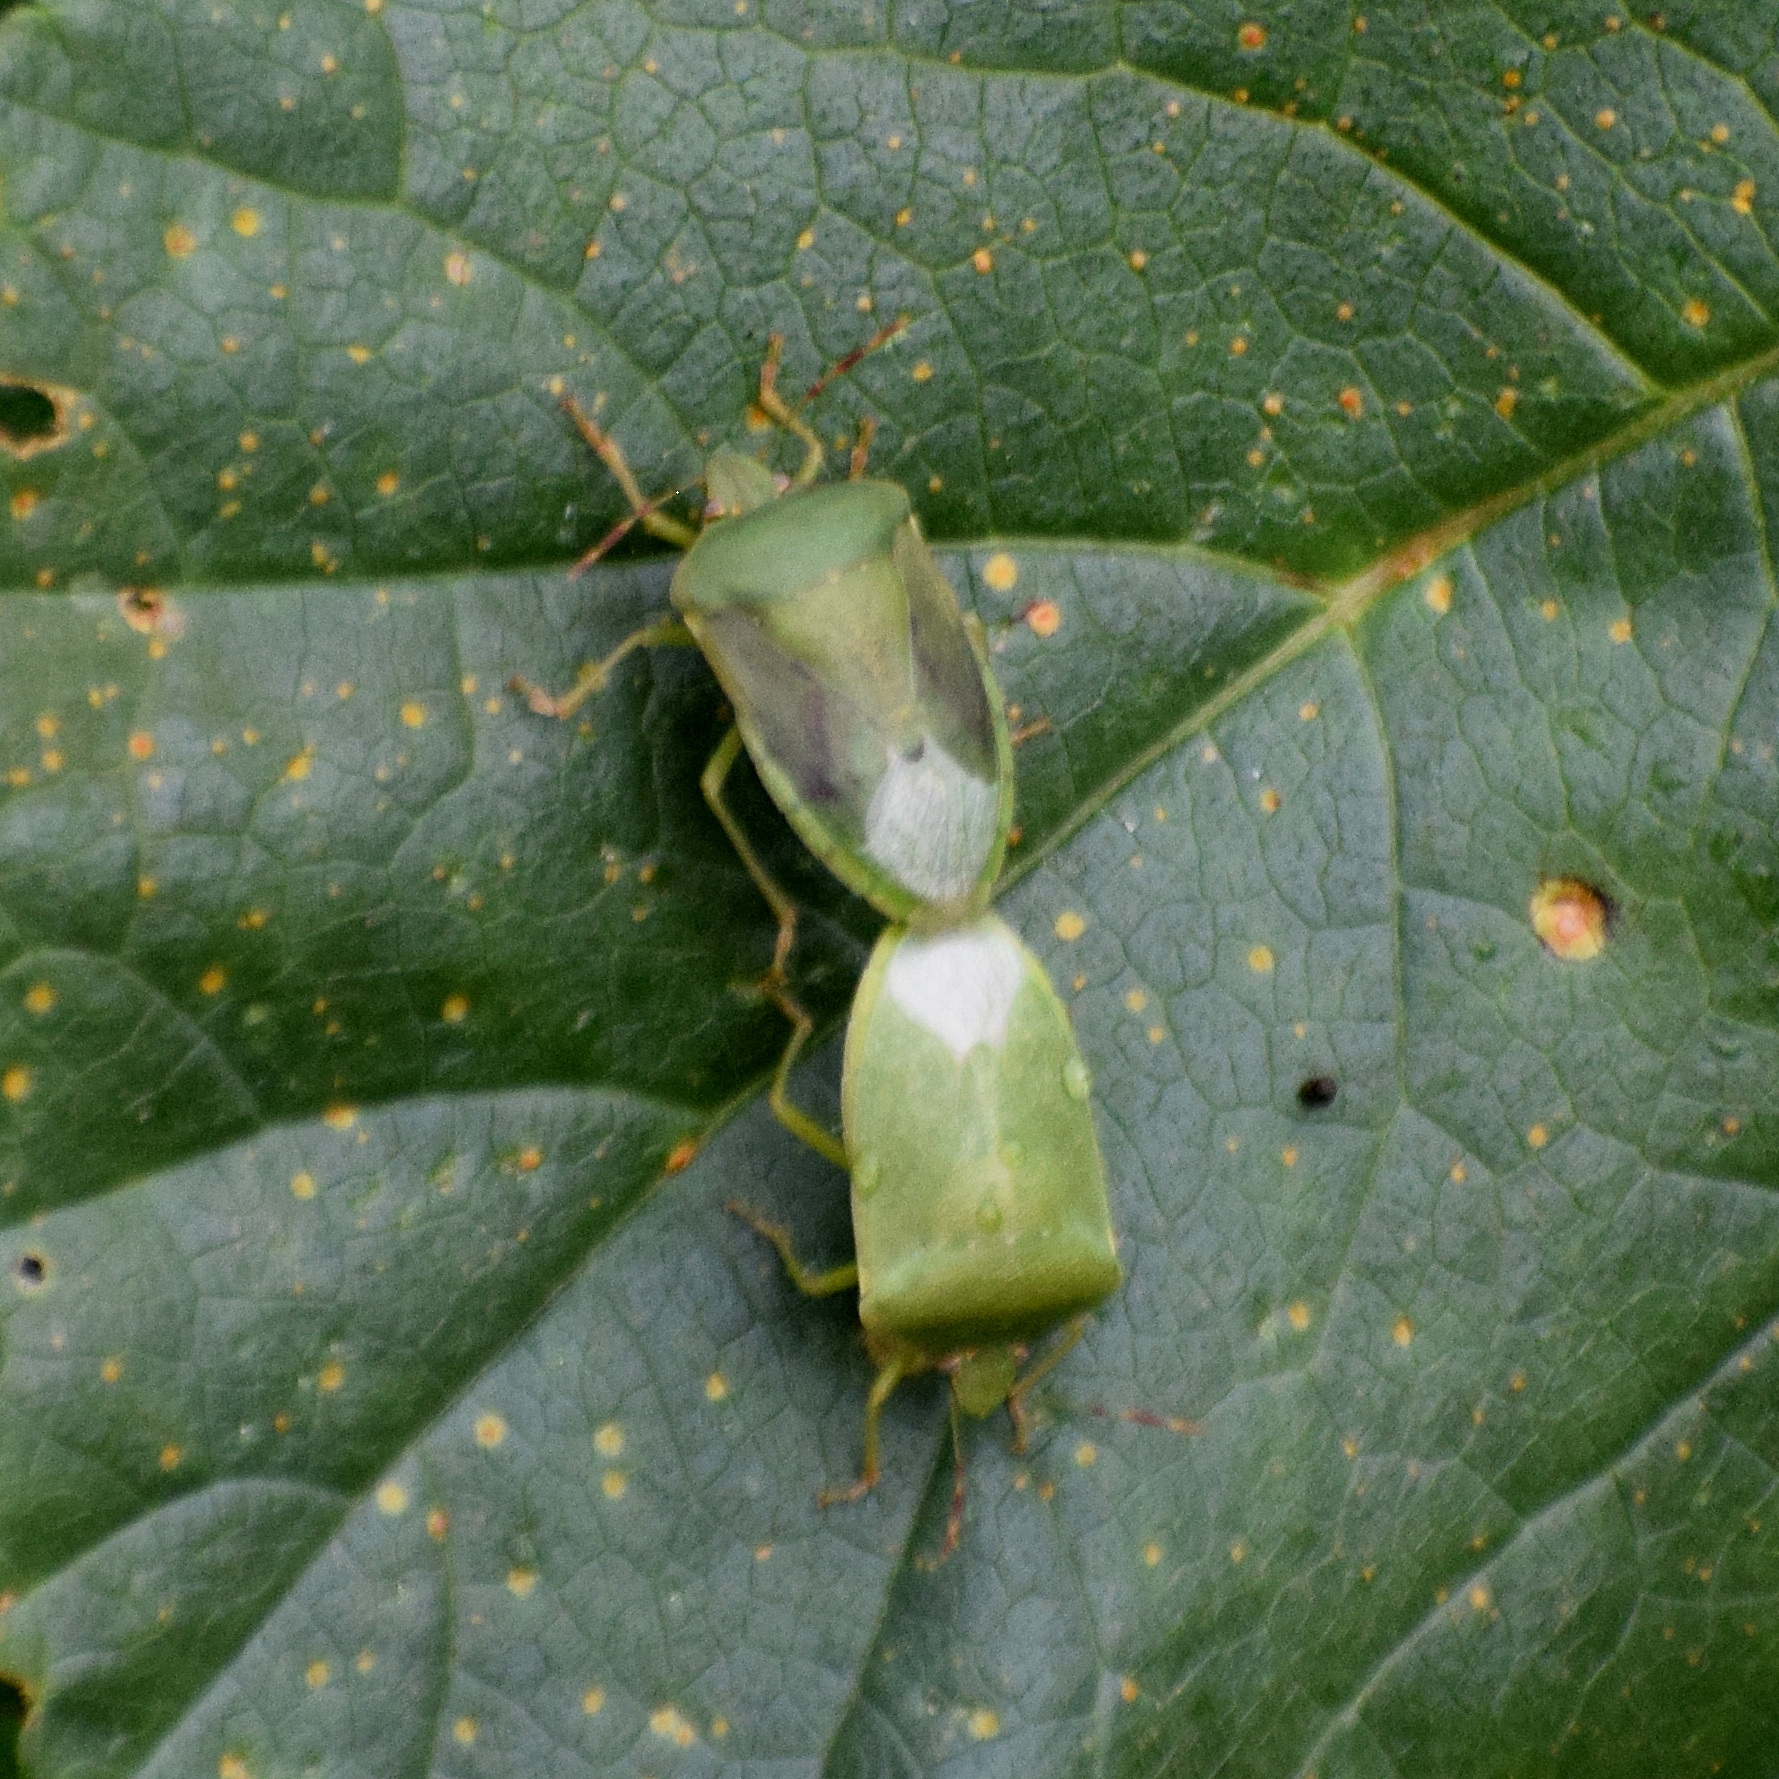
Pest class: stink_bug